Audio signal flow

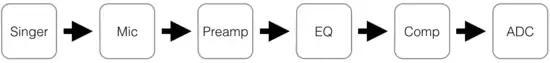
Singer Signal Flow Example

The first element in the signal flow is the vocalist, which produces the signal. This signal propagates acoustically to the microphone according to the Inverse-square law, where it is converted by a transducer into an electrical signal. Other objects may also produce sound in the acoustical environment, such as HVAC systems, computer fans, traffic noise, elevators, plumbing, etc. These noise sources can also be picked up by the microphone. It is therefore important to optimize the acoustical signal/noise ratio at the microphone. This can be accomplished by reducing the amplitude of unwanted noise (for example, turning off the HVAC system while recording), or by taking advantage of the inverse-square law; by moving the microphone closer to the signal source and farther away from any noise sources, the signal/noise ratio is increased.